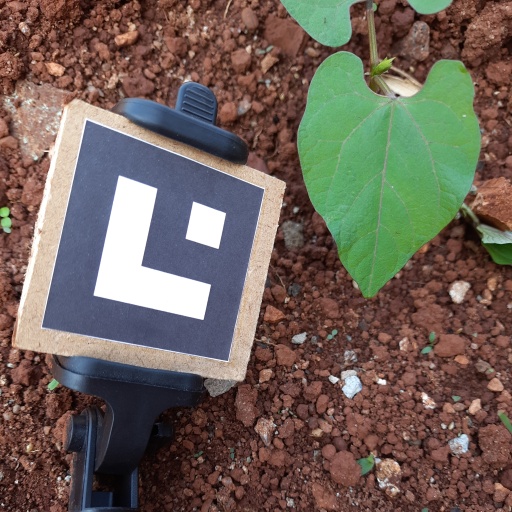
Observations: wavy surface, no eating holes, under shade